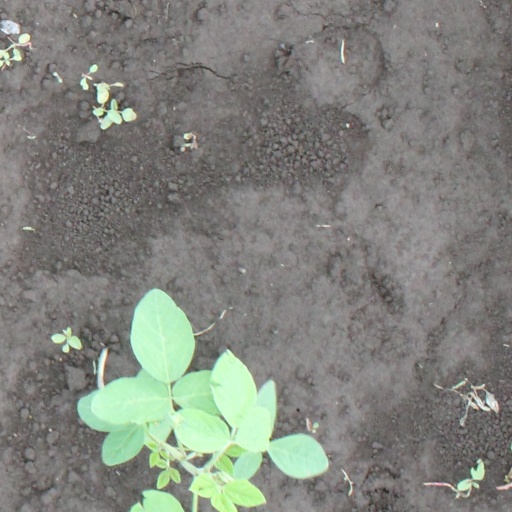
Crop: soybean